Harvey Airfield

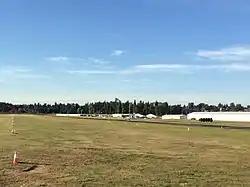
Runway at Harvey Airfield in 2020

Harvey Airfield, also known as Harvey Field , is a privately owned, public-use airport in Snohomish, Washington, United States, northeast of Seattle. The airfield has one asphalt runway, one turf runway, and fourteen hangar bays. It covers an area of approximately , and is home to 261 based aircraft, including 9 helicopters and 9 multi-engine planes, as well as 19 businesses including a hot-air balloon charter business.